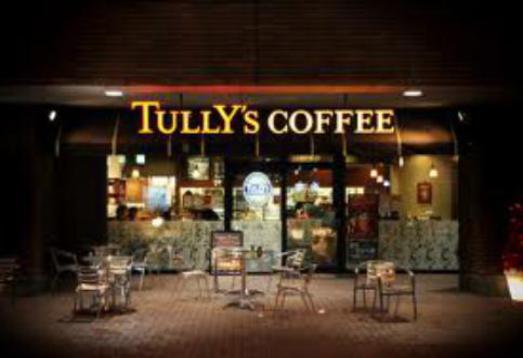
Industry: Food